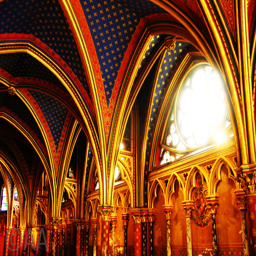
this portion of the chapel would have been reserved for king 's staff .